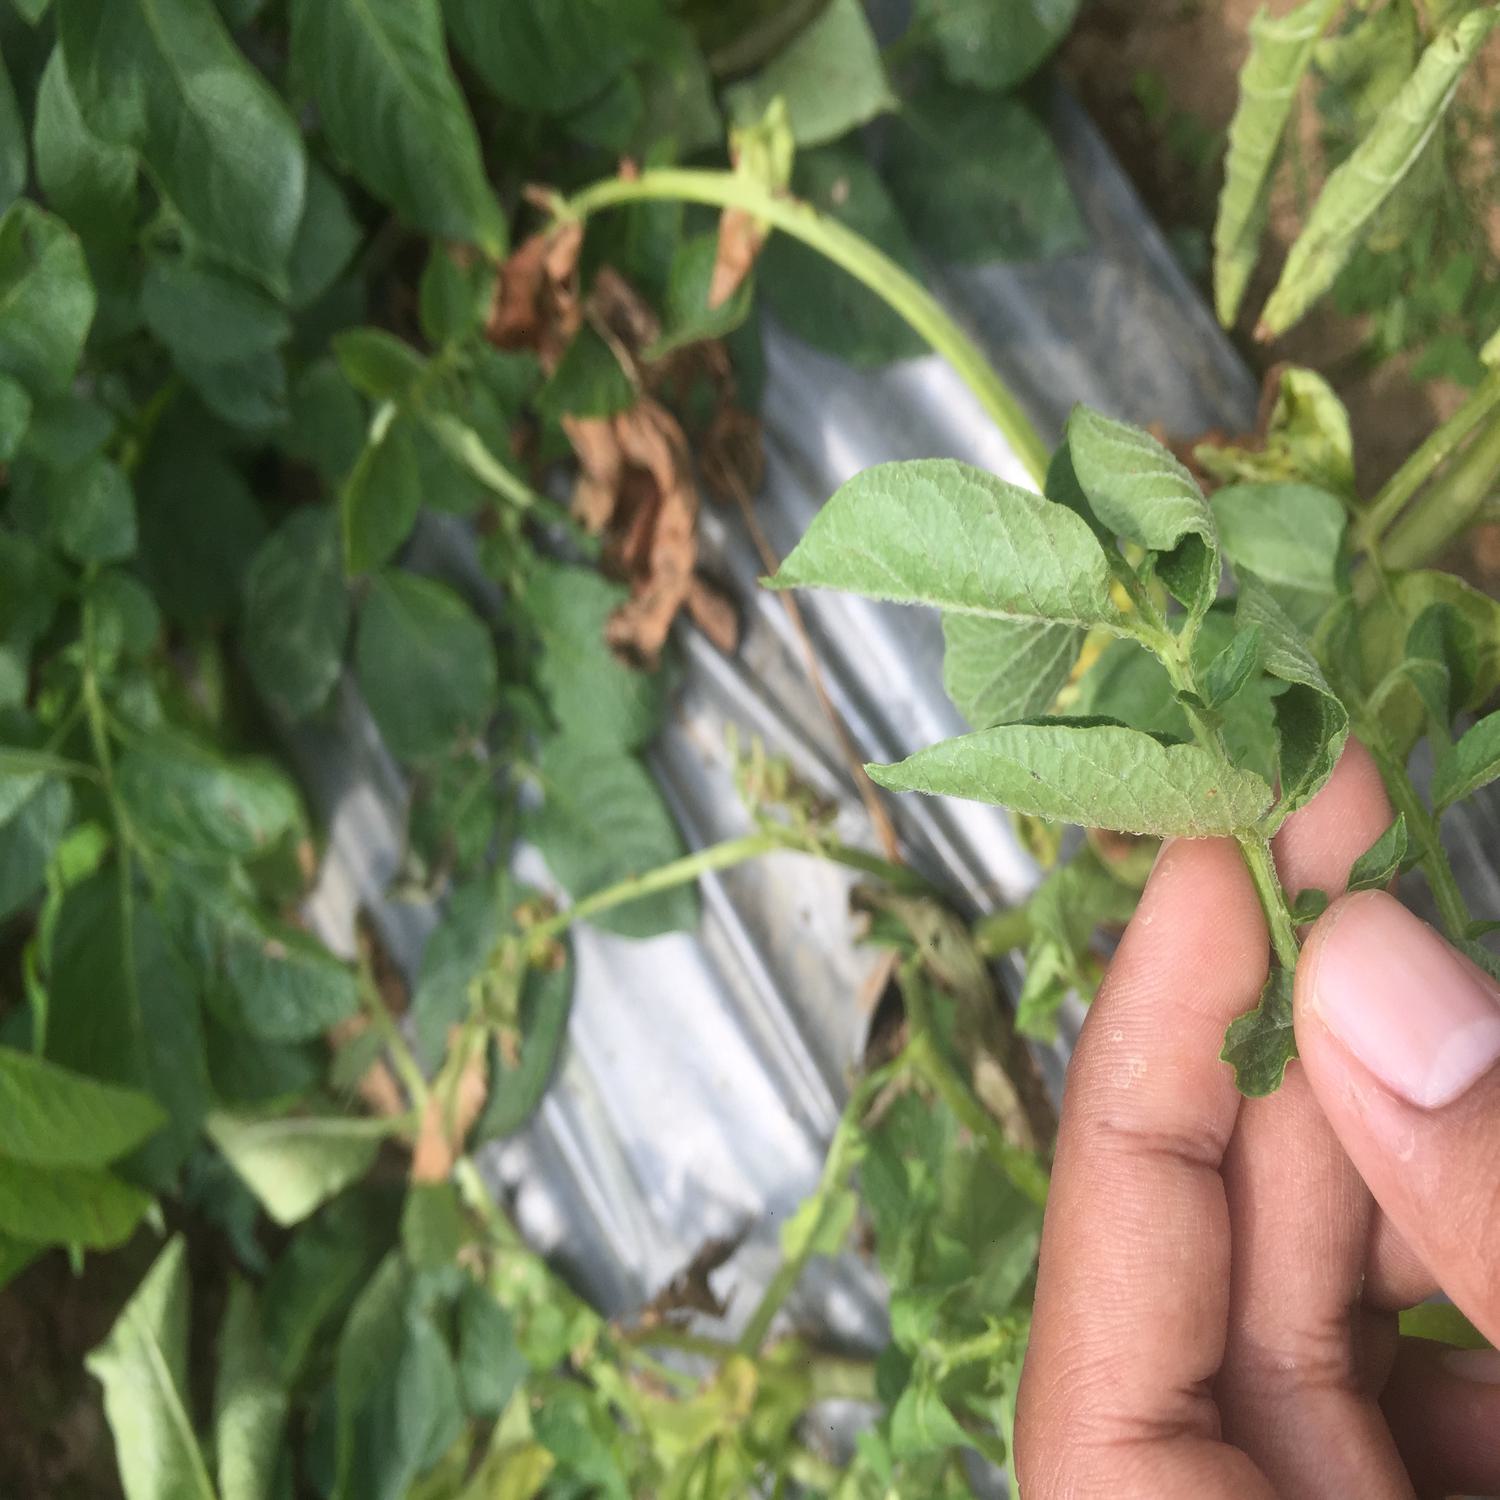
Etiqueta: Pudricion_Parda